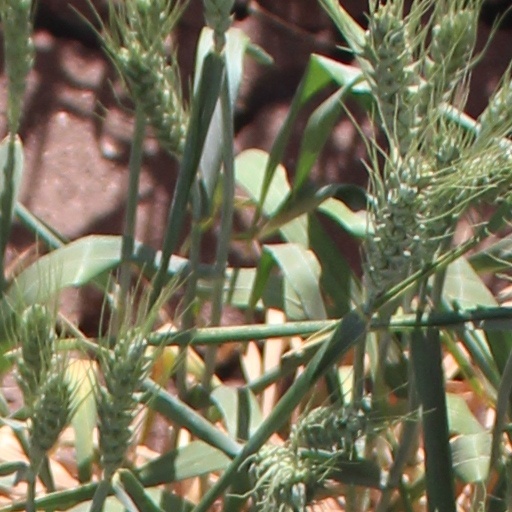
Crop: wheat